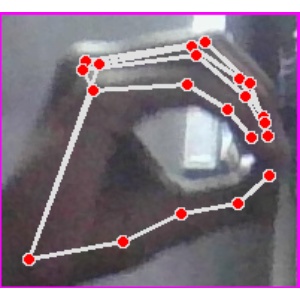
अक्षर: ठ